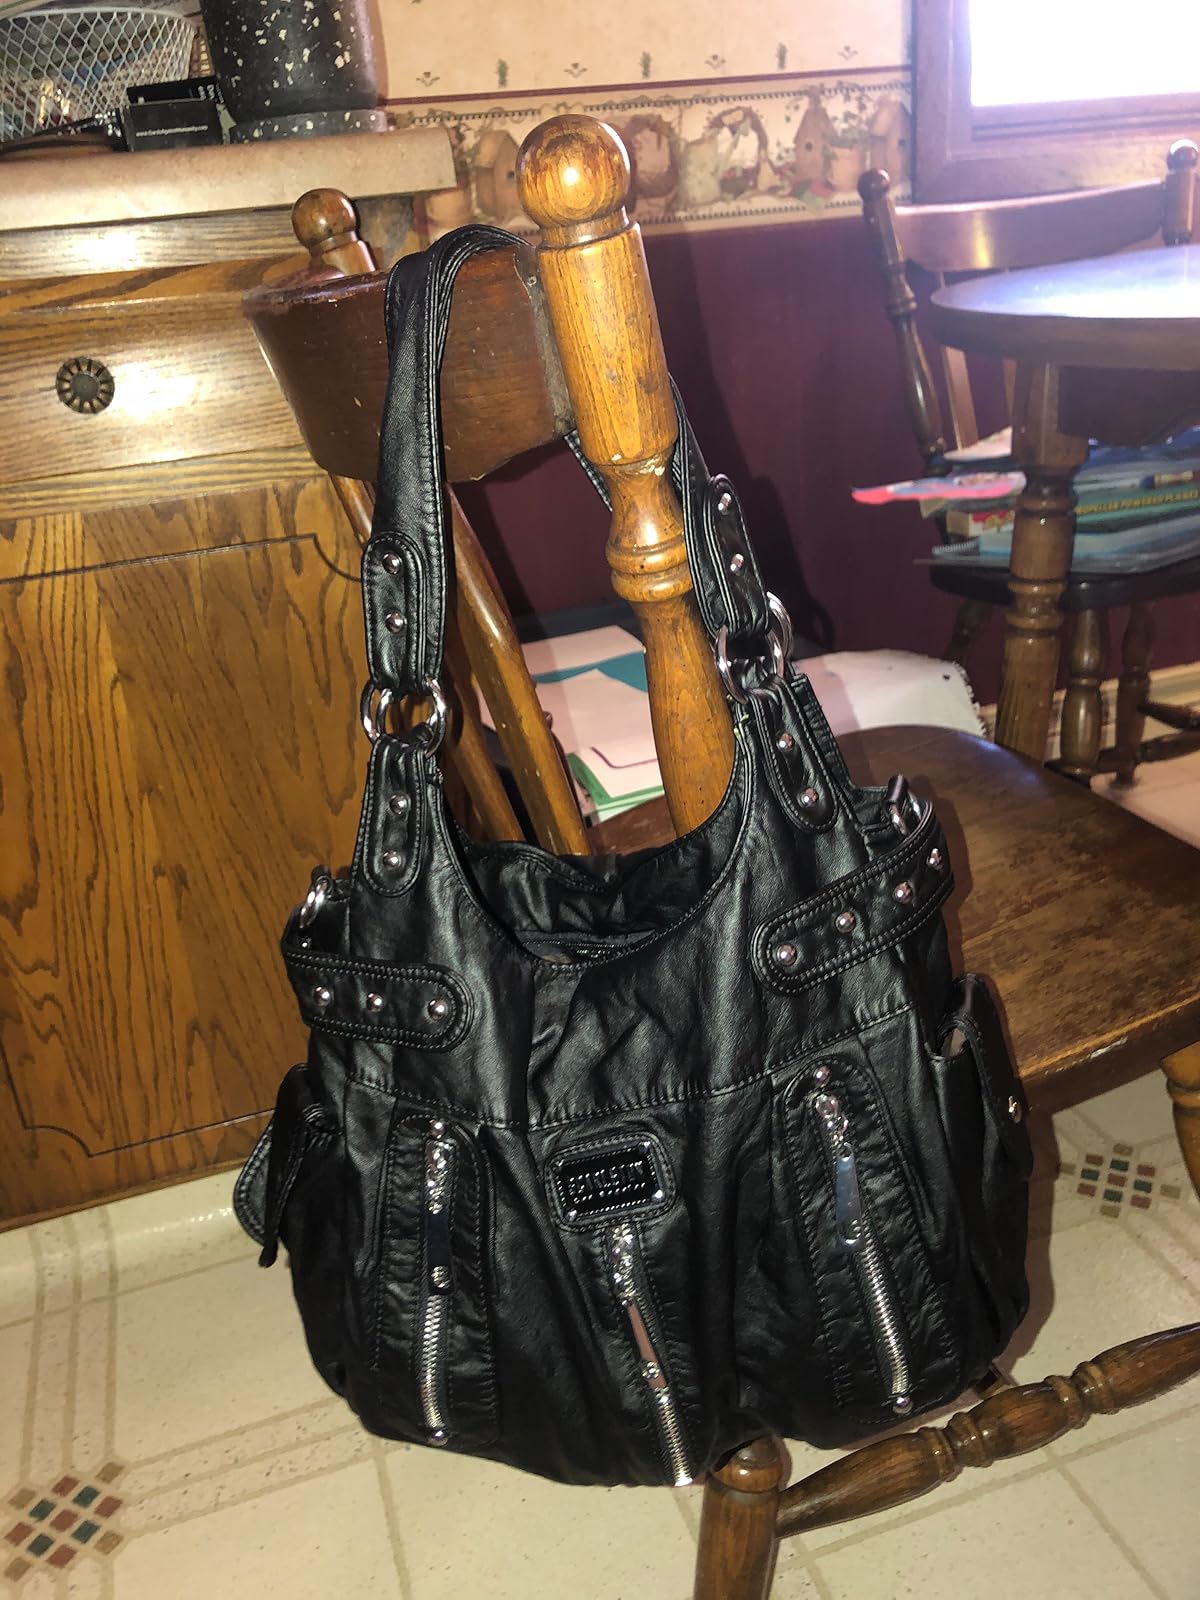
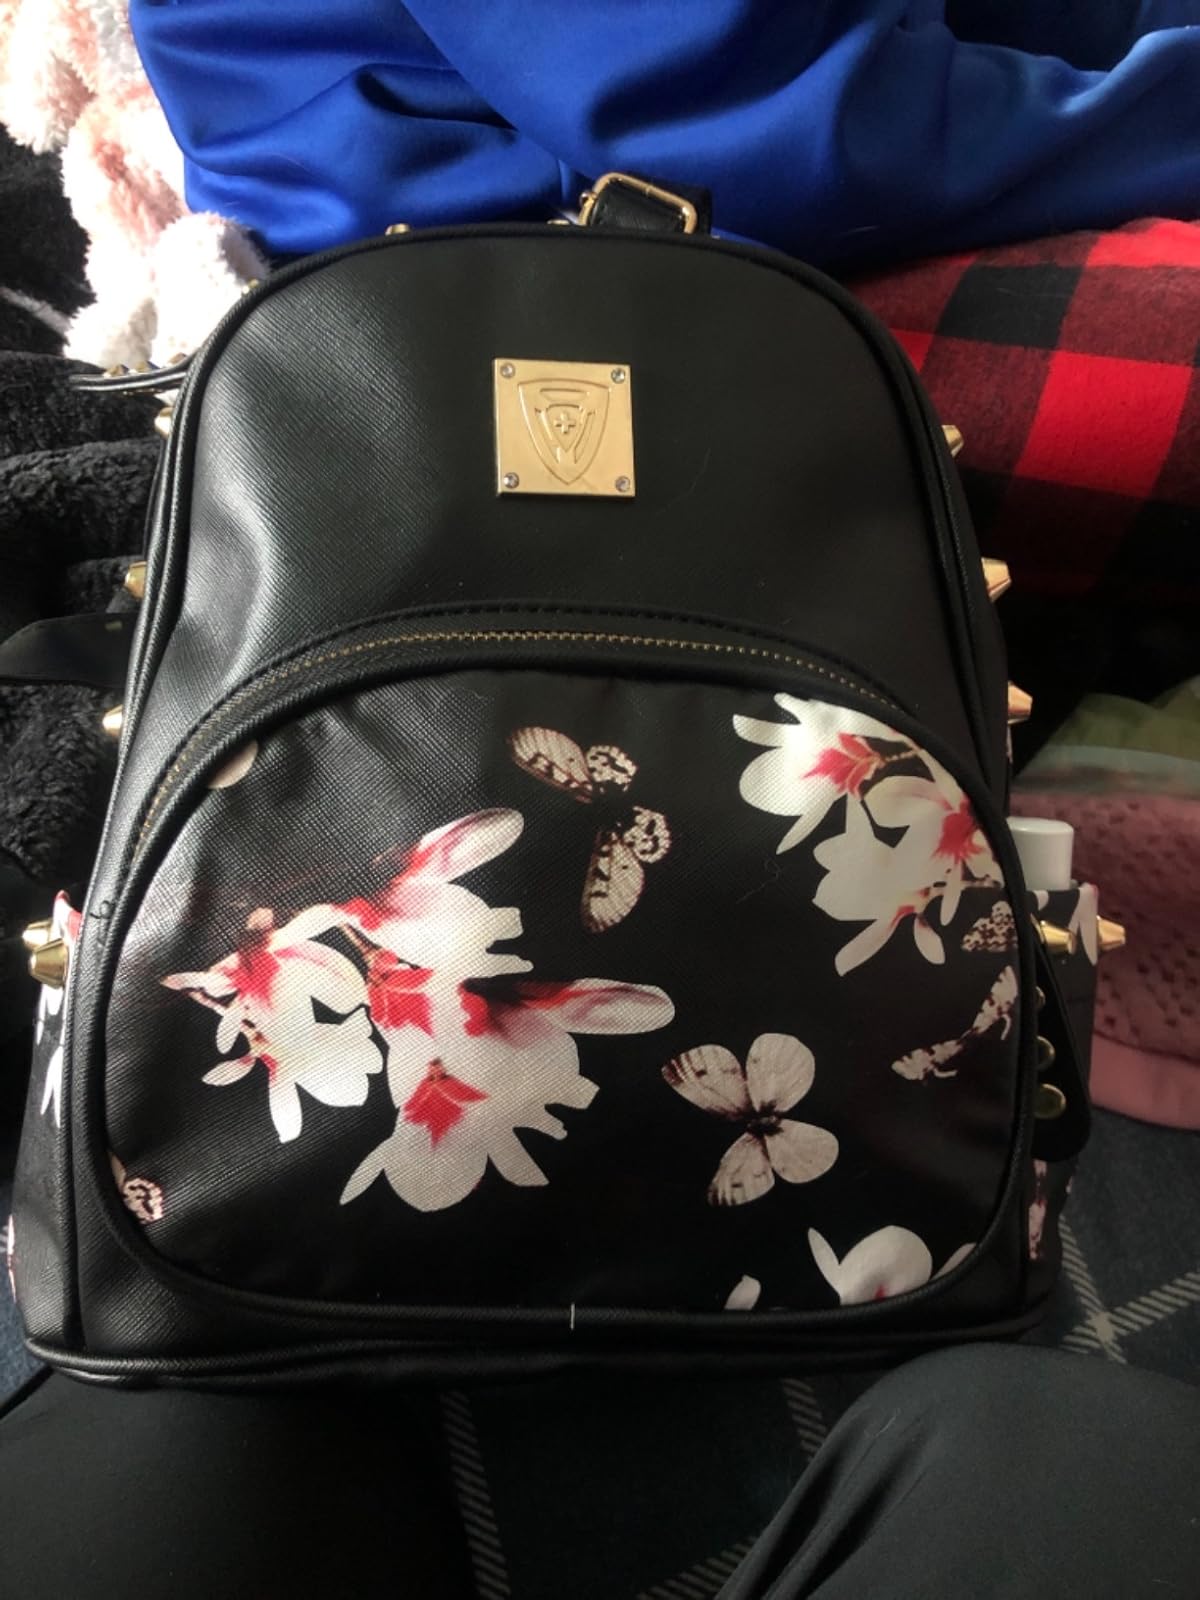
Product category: accessories_handbag
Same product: no